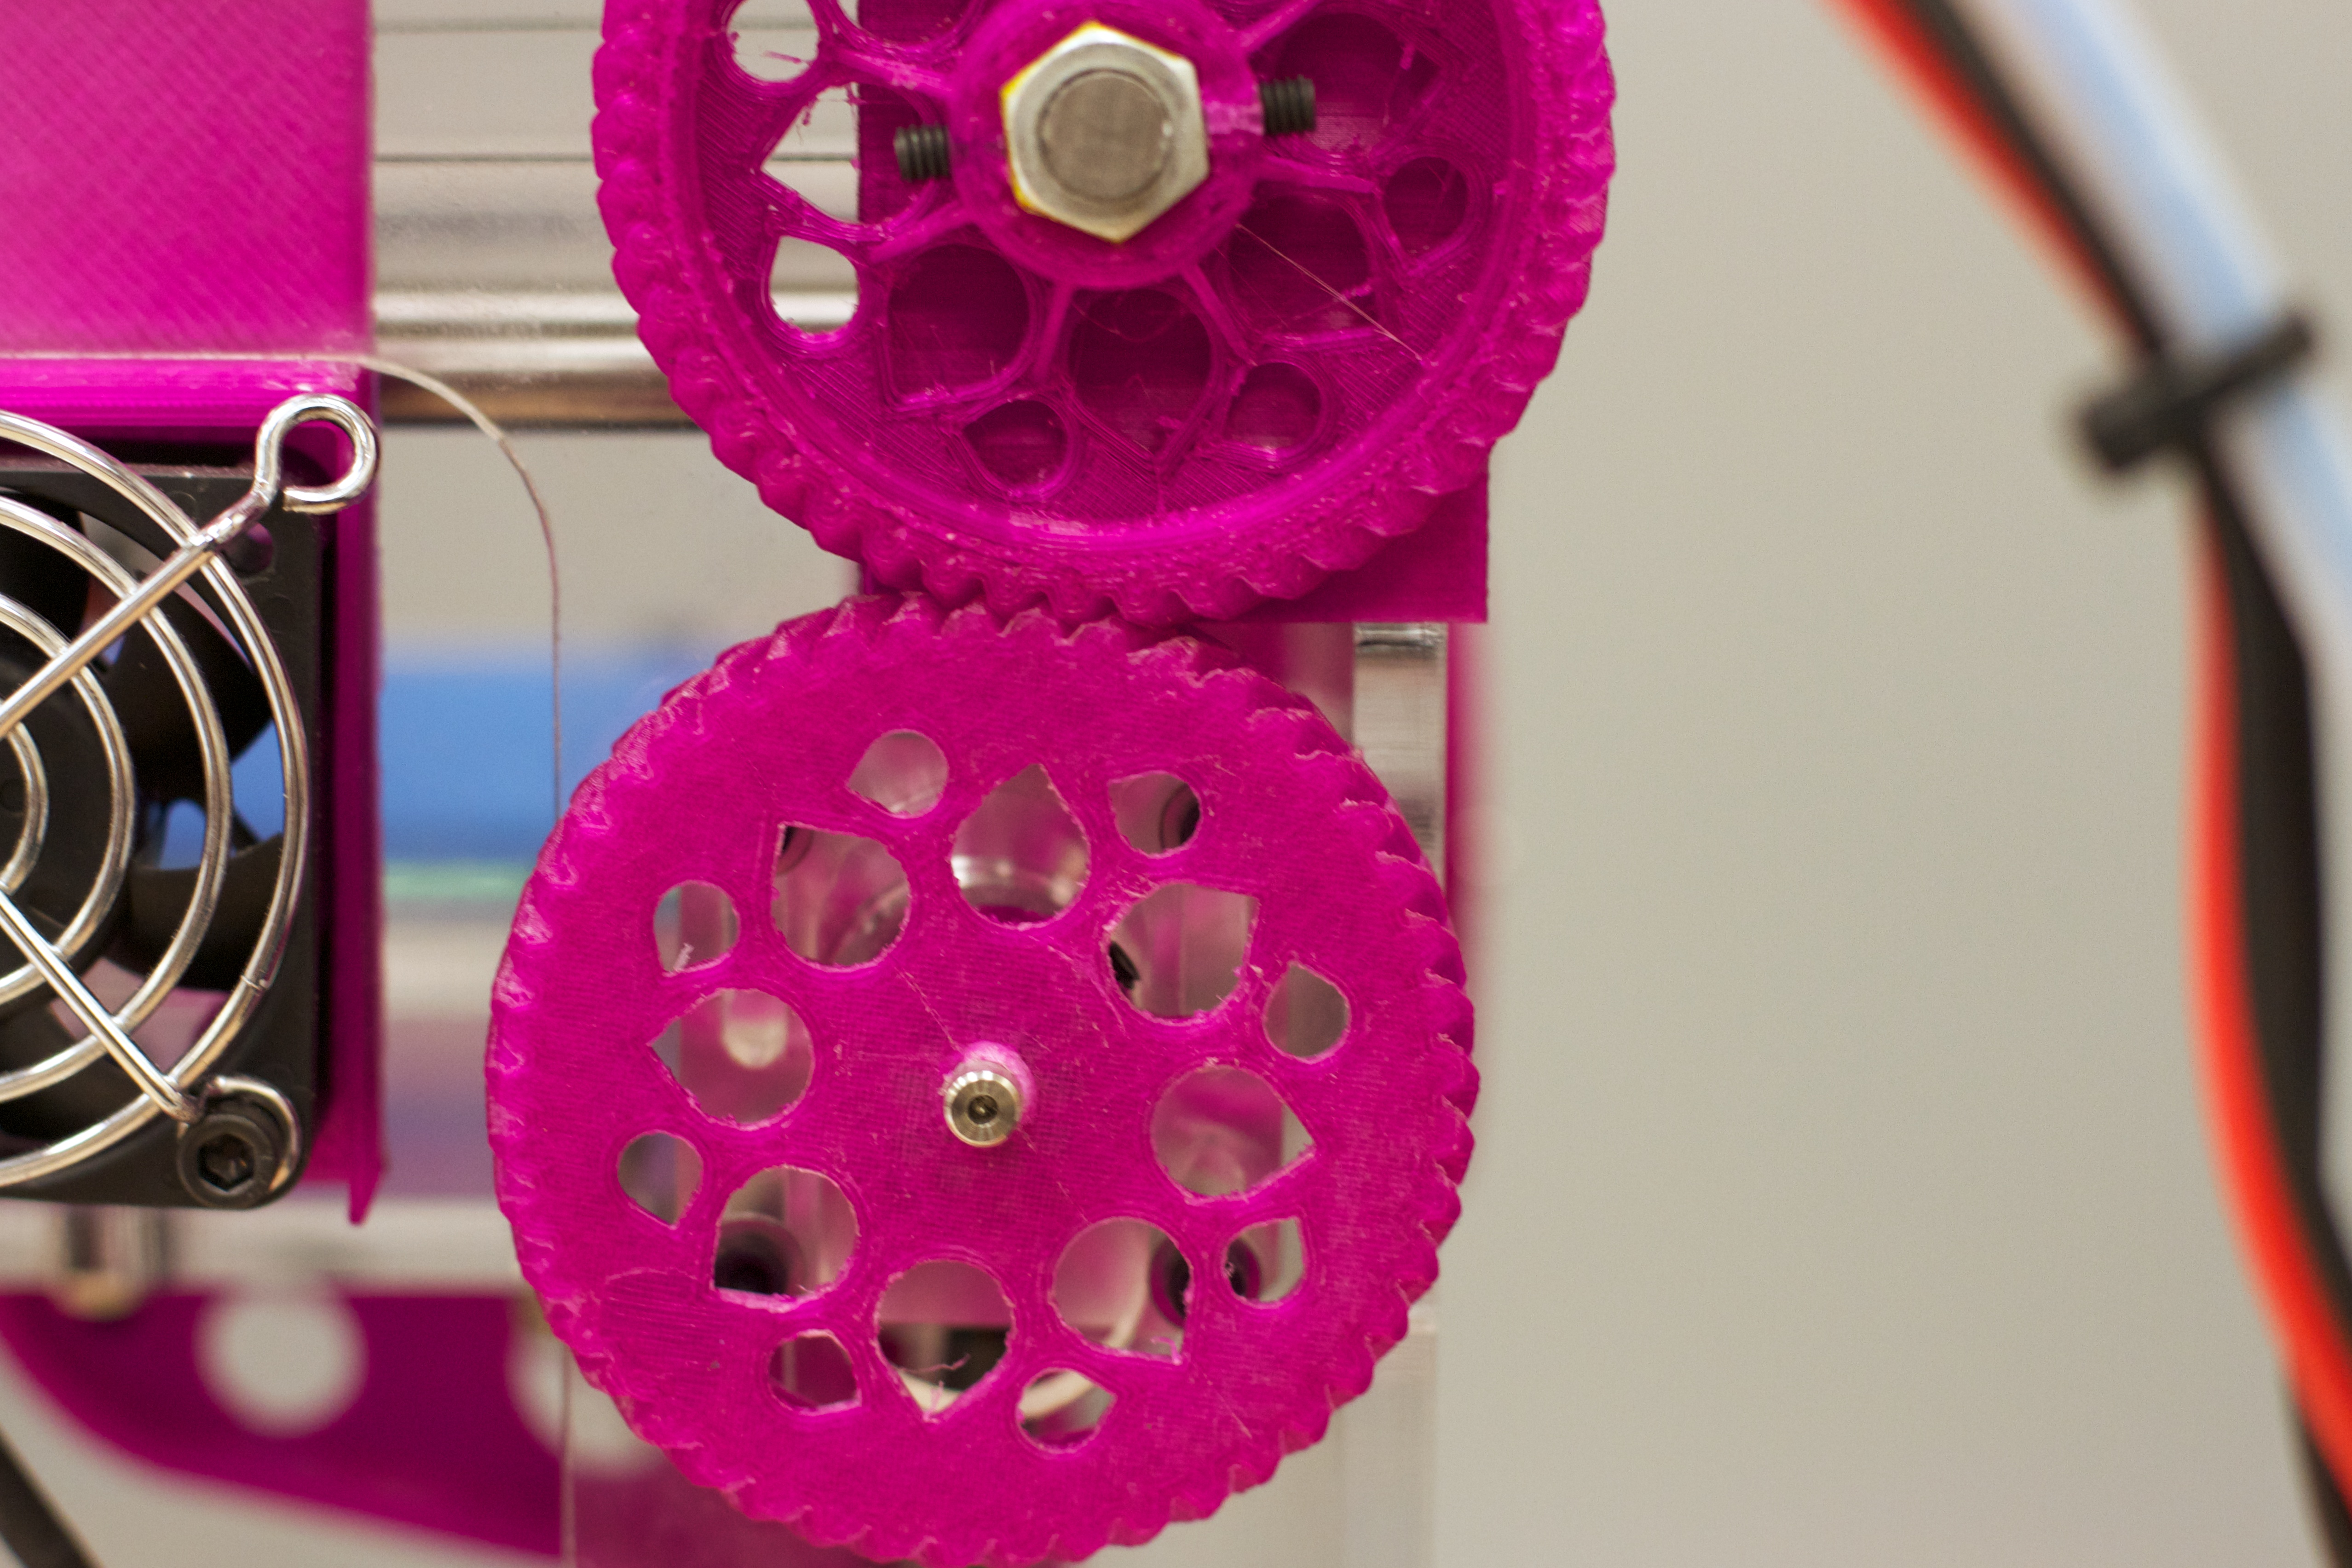
wheel, flower, red, color, pink, circle, product, opened12